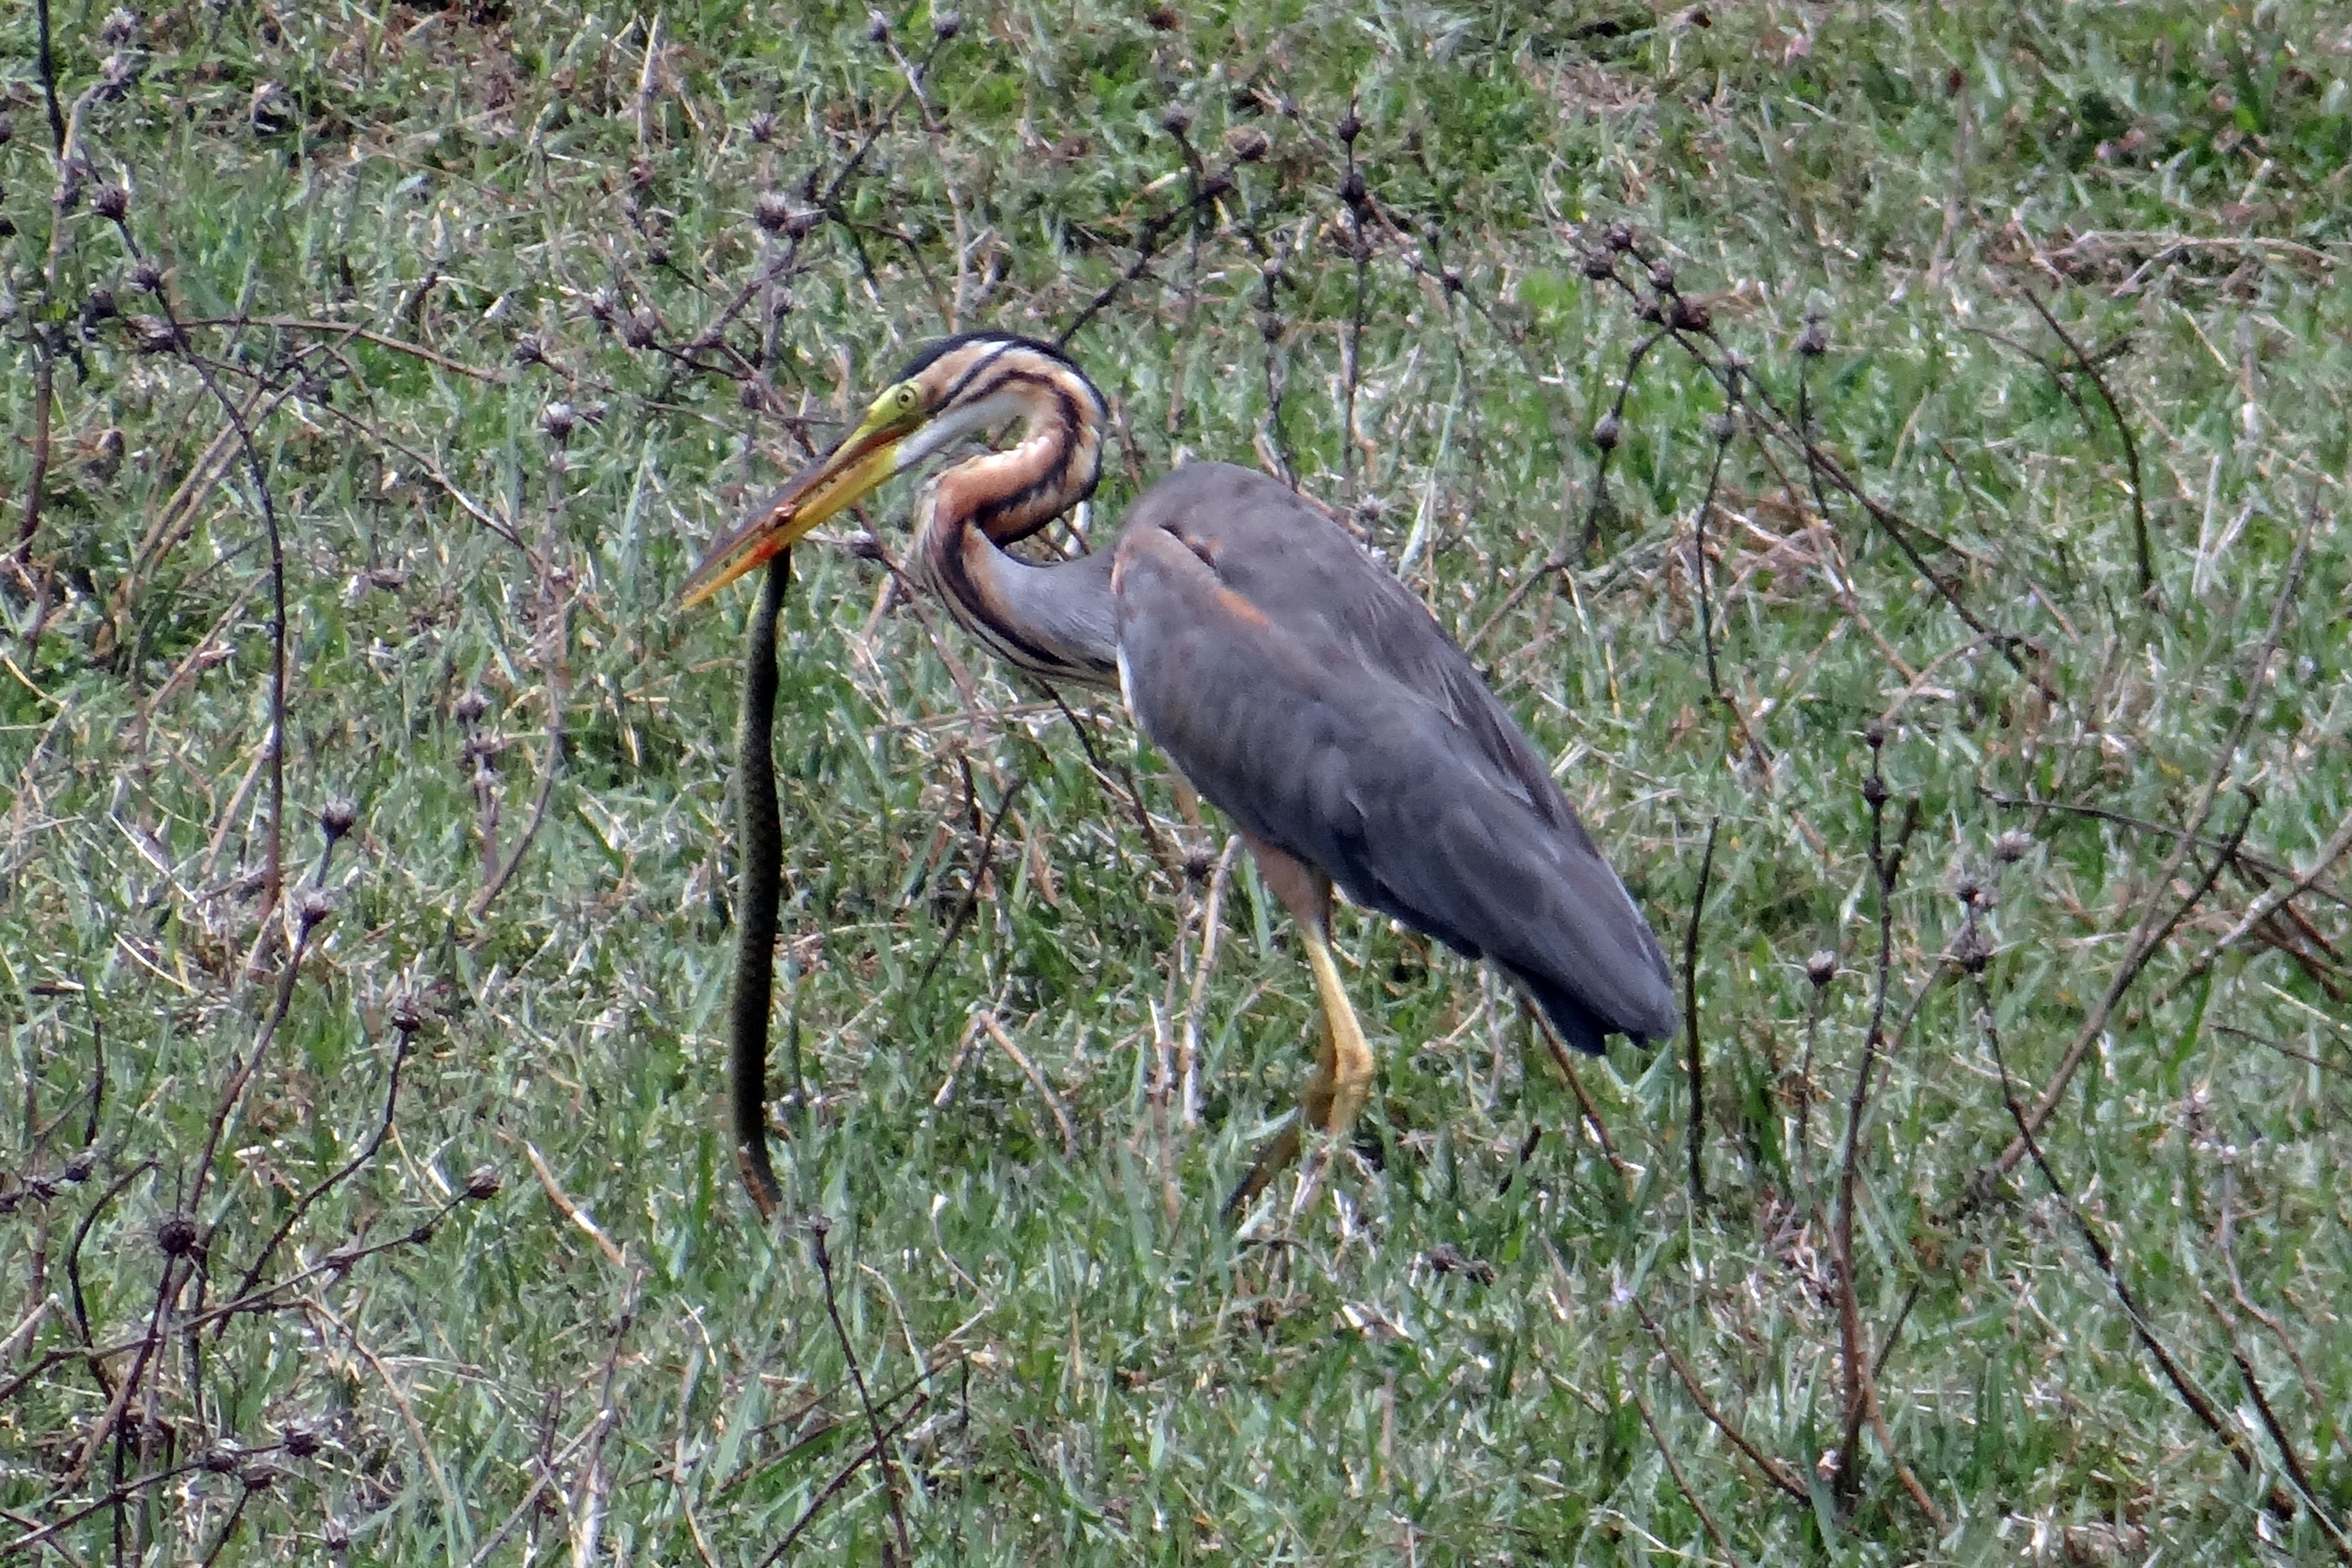
bird, wildlife, beak, fauna, stork, kill, vertebrate, india, heron, ibis, pelecaniformes, wader, water snake, purple heron, ardeidae, ardea purpurea, ciconiiformes, marabou stork